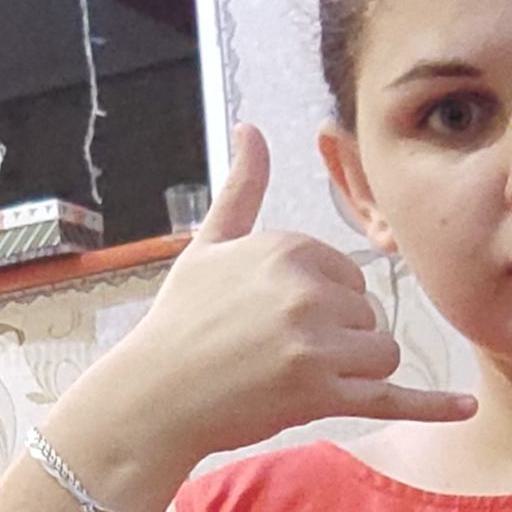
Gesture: call